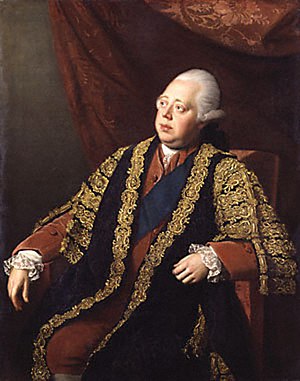
Home Secretary / Liste over Home Secretaries / 1782–1801
Secretary of State for the Home Department almindeligvis kaldet Home Secretary er titlen på den britiske minister, som leder Home Office, der er et af de fire vigtigste statsembeder.